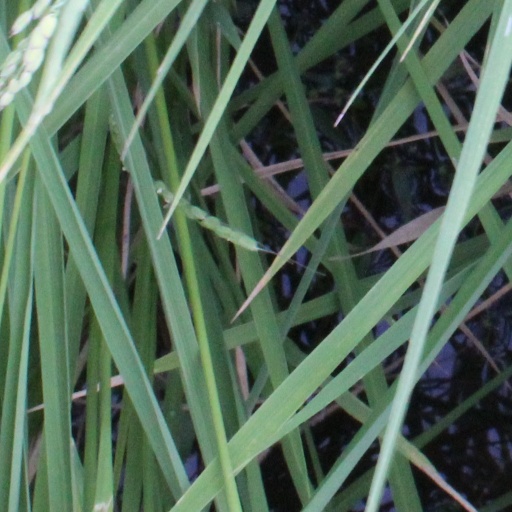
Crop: rice